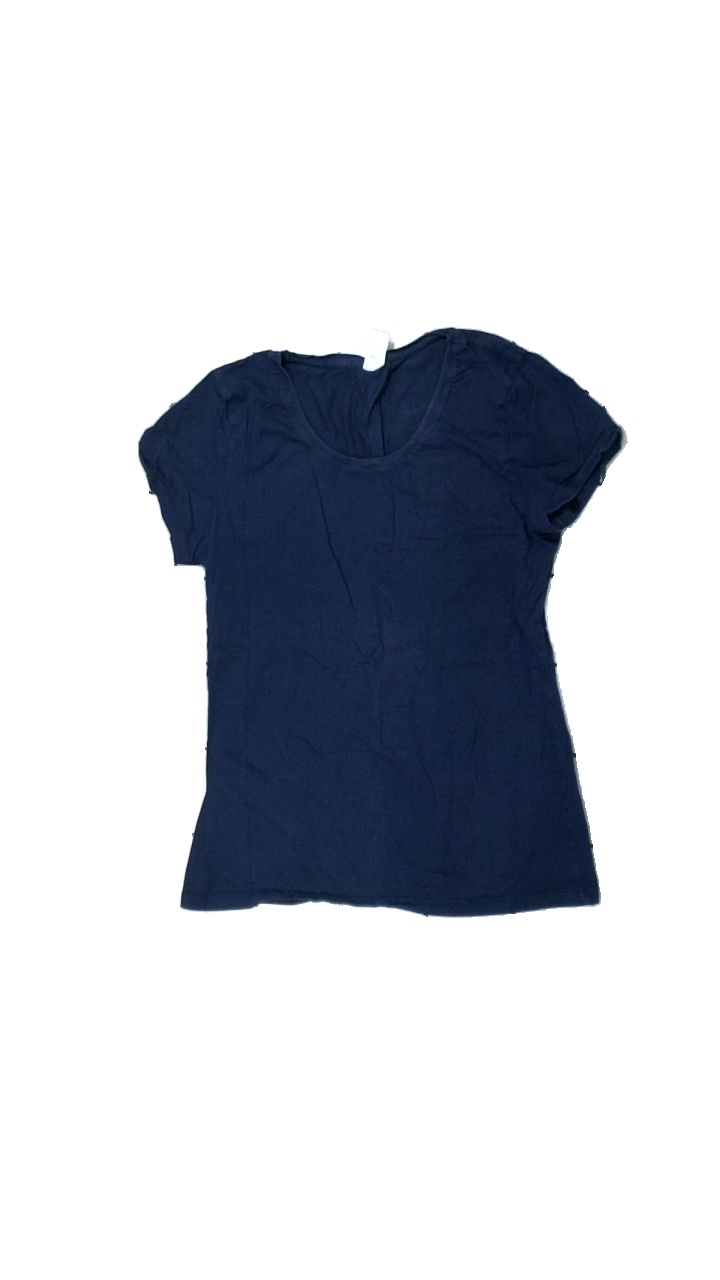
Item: T-shirt (Ladies)
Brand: Onko/anko?
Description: blå t-shirt, urtvättad
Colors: Blue
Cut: Regular
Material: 100% cotton
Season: All
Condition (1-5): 2
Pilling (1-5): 2
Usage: Export
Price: <50